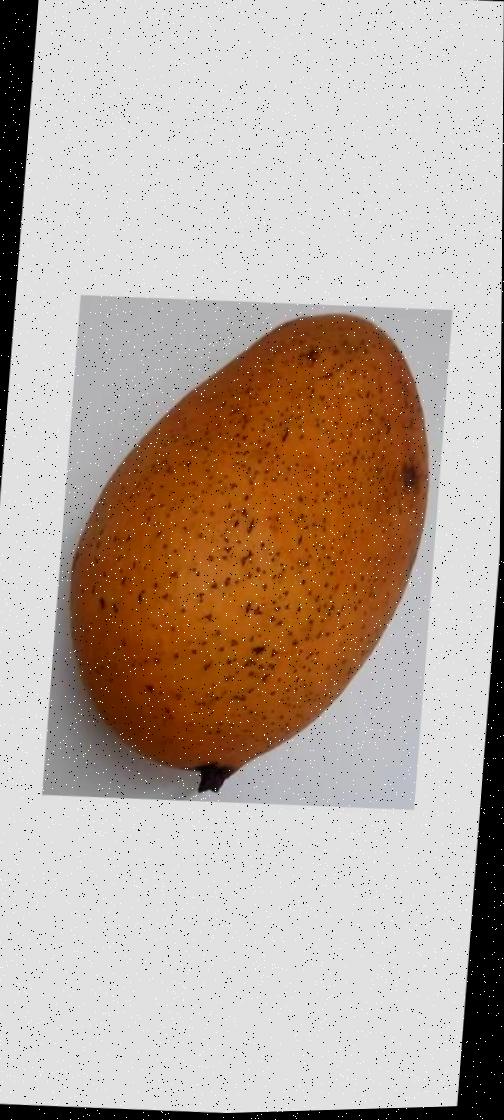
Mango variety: Ashshina Classic